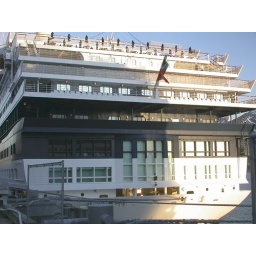
Stern of the ship showing aft cabins and aft promenade above the dining room.